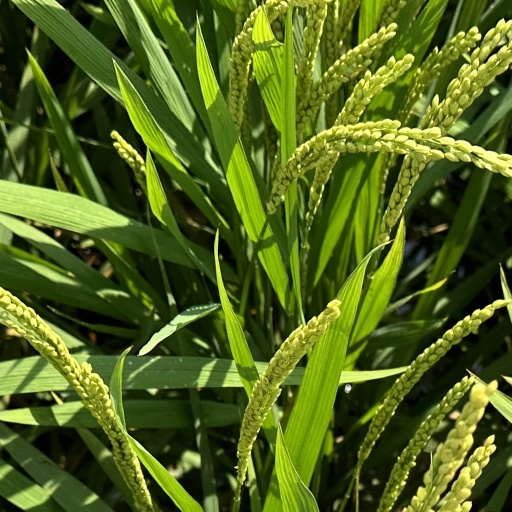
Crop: rice